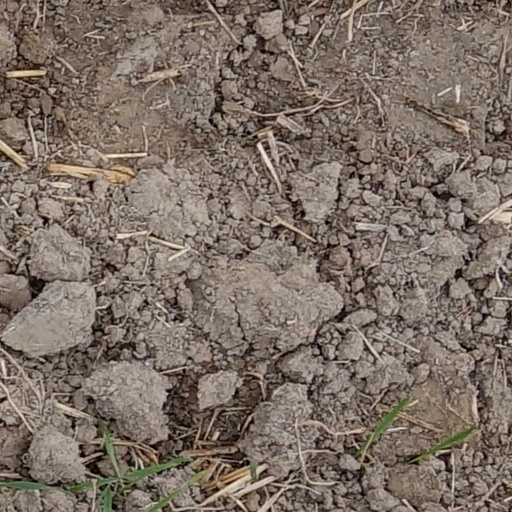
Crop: wheat